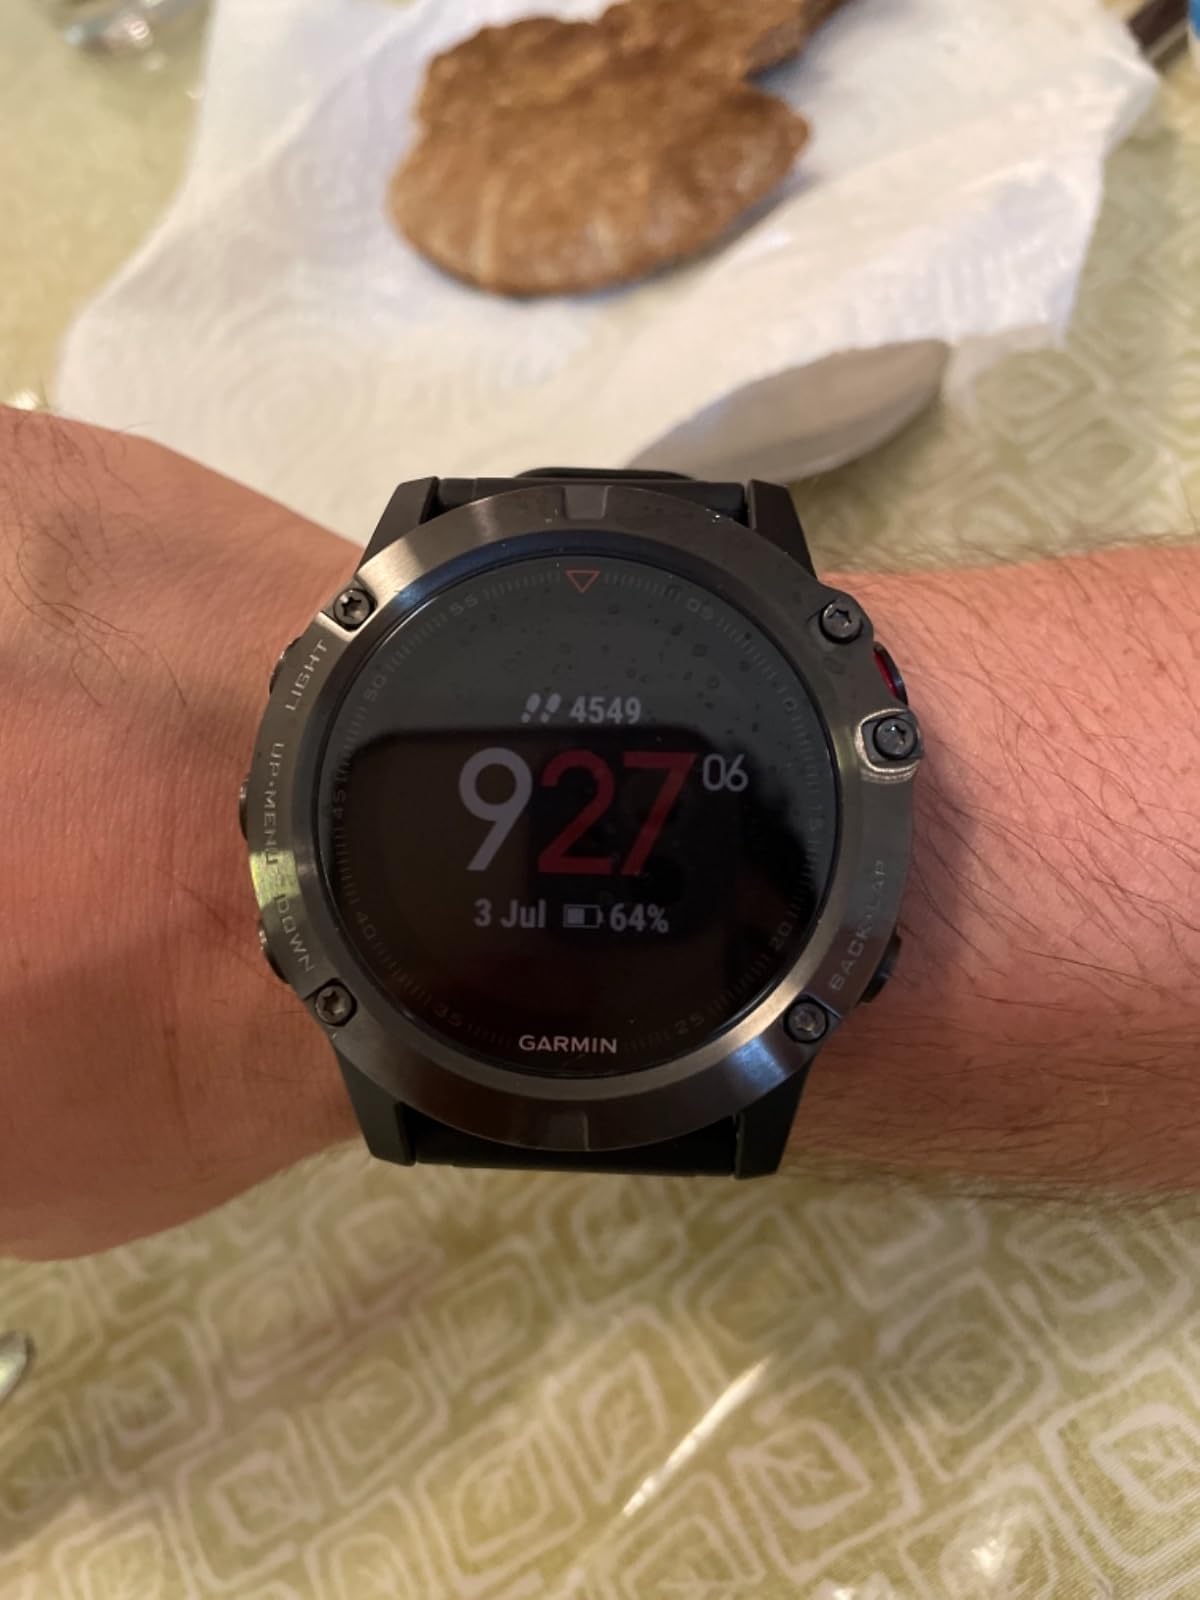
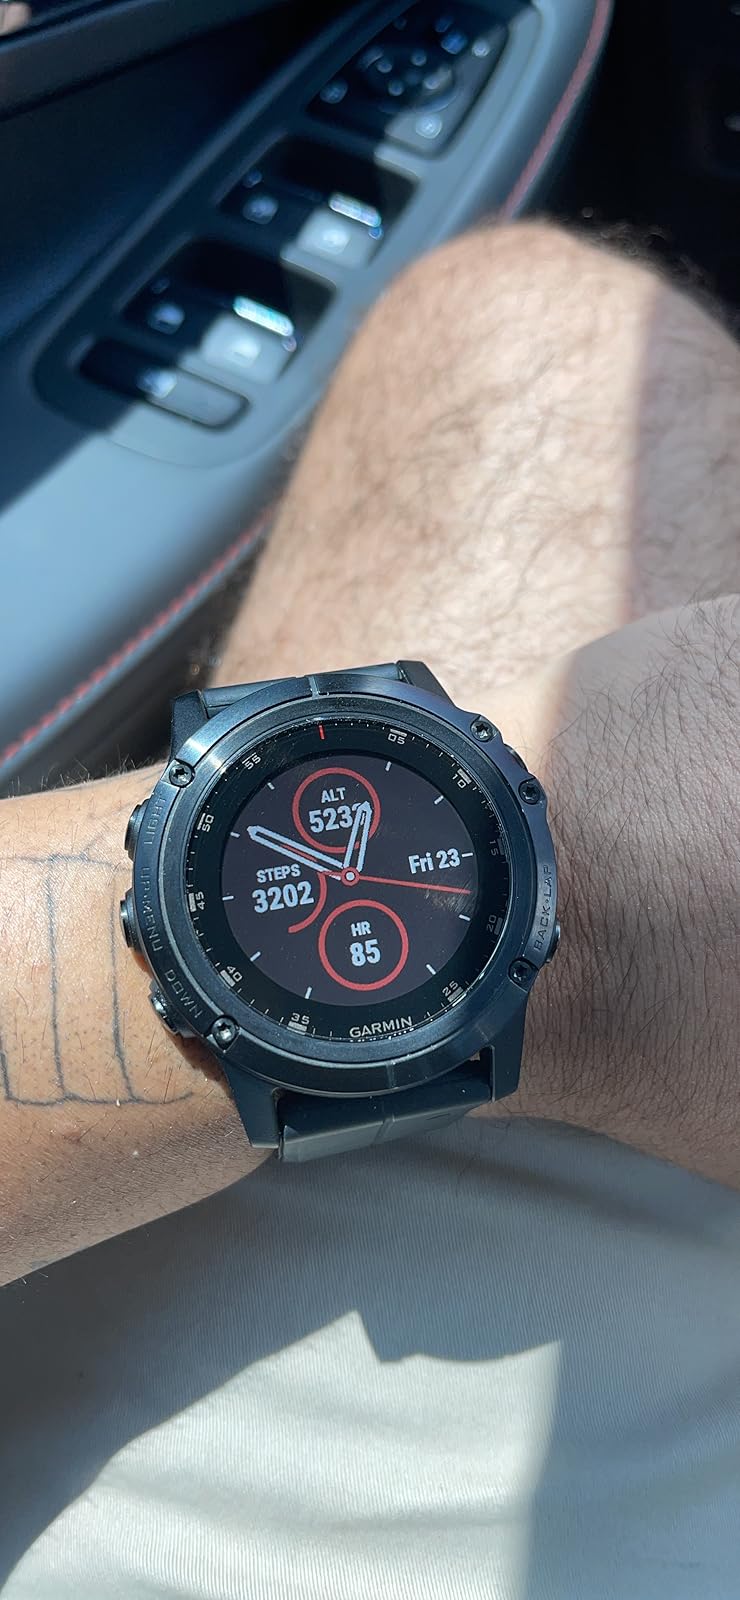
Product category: smartwatch
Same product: no